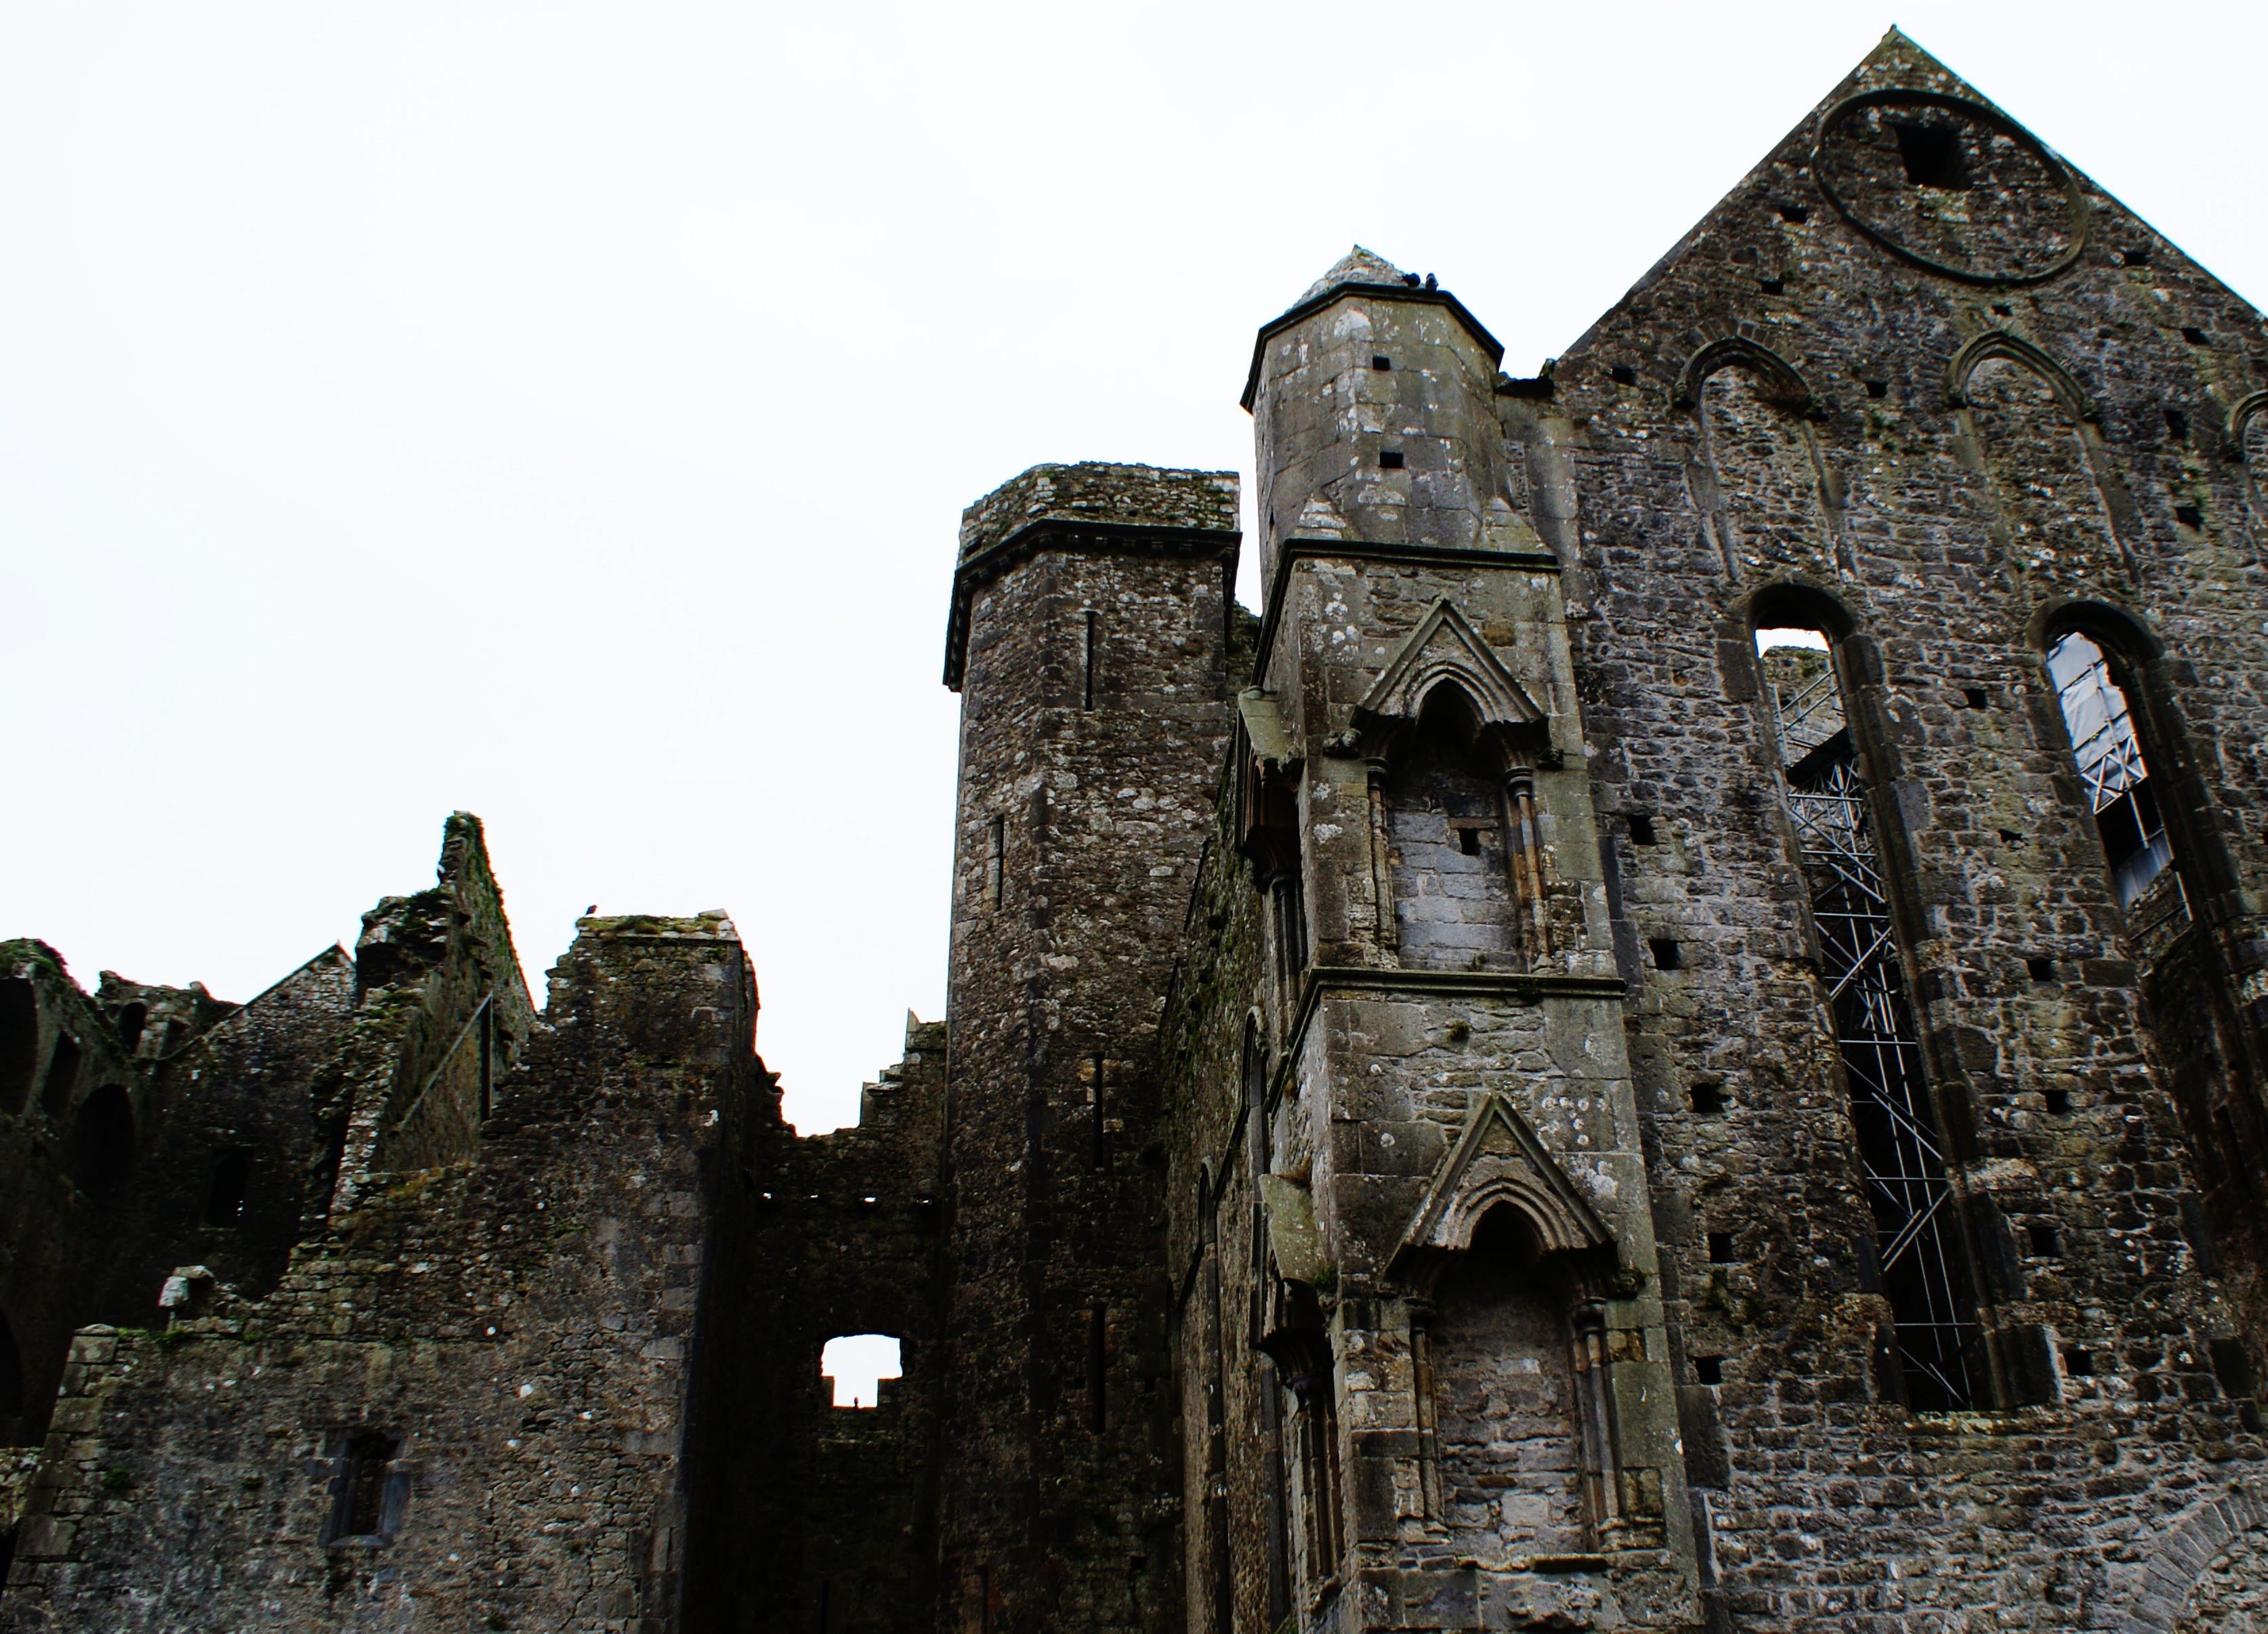
rock, architecture, perspective, building, castle, abandoned, church, cathedral, chapel, place of worship, ruins, monastery, history, abbey, middle ages, ancient history